Cantellated 24-cells

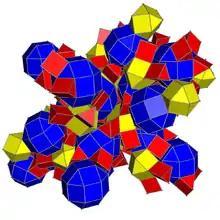
Net

The cantellated 24-cell or small rhombated icositetrachoron is a uniform 4-polytope. Acronym: srico.